Brancasaurus

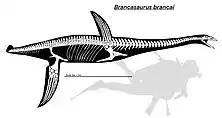
Size comparison

"Brancasaurus" was a medium-sized plesiosaur, with the holotype specimen measuring in length; this specimen likely belongs to a subadult, judging by the unfused sutures in the vertebrae as well as the development of processes on the limbs and pubis.